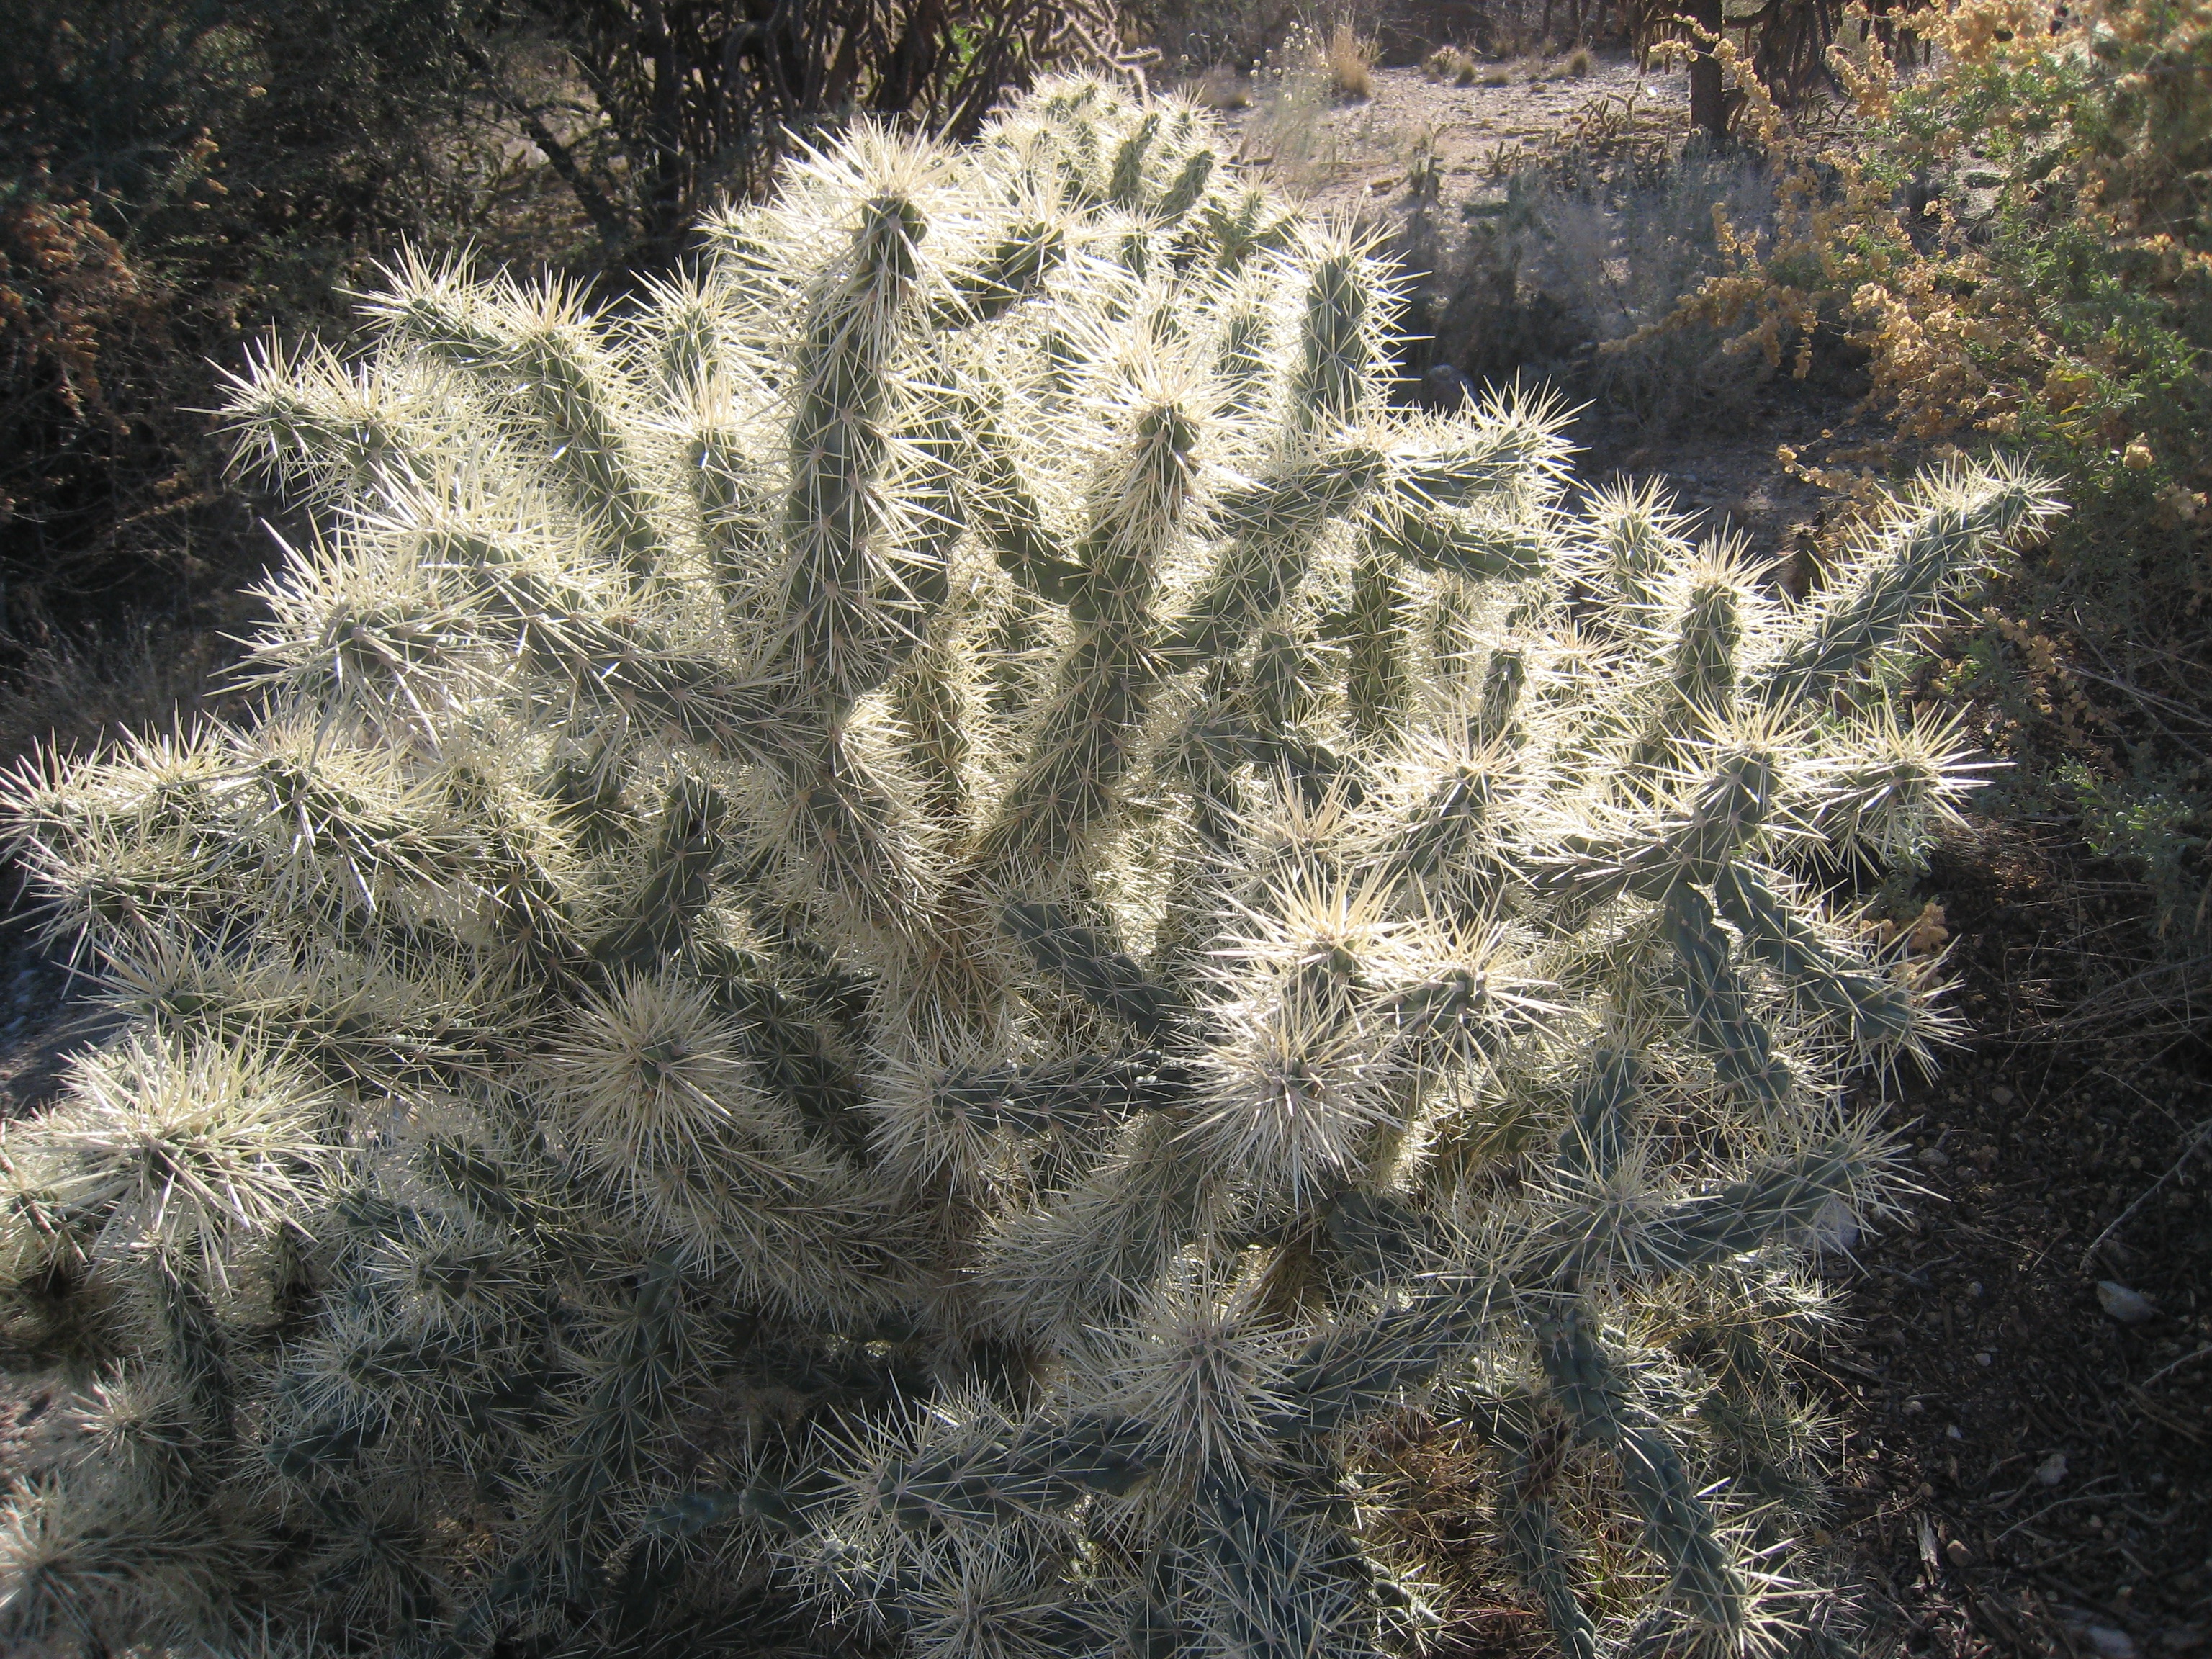
tree, nature, prickly, cactus, plant, flower, frost, botany, dessert, flora, flowering plant, prickly plant, grass family, land plant, thorns spines and prickles